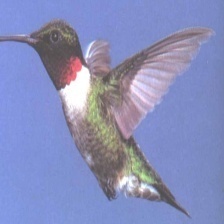
Species: RUBY THROATED HUMMINGBIRD
Scientific name: ARCHILOCHUS COLUBRIS
ImageNet parent category: hummingbird